Las Vegas Grammar School (Las Vegas Boulevard, Las Vegas, Nevada)

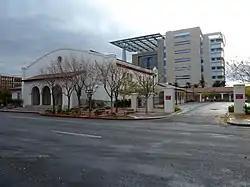

The Las Vegas Grammar School on Las Vegas Boulevard, also known as the Historic Fifth Street School, is a school listed on the National Register of Historic Places in Nevada and is located in the city of Las Vegas. The school sits on a site on Las Vegas Boulevard. After the renovations, the main entrance and address for the school will be changed to Fourth Street.(The official Address as of 2008 is now 401 S. Fourth St. Ste. 145 Las Vegas, NV 89101) City of Las Vegas Historic Fifth Street School